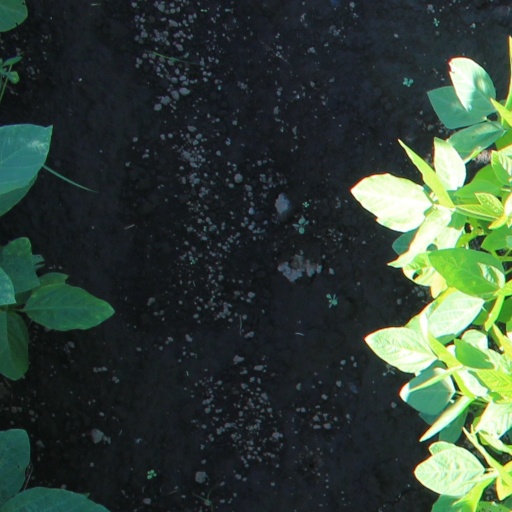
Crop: soybean